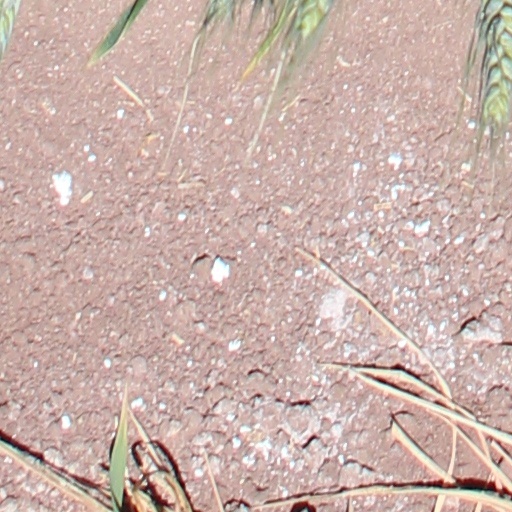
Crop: wheat